Gateway Program (Northeast Corridor)

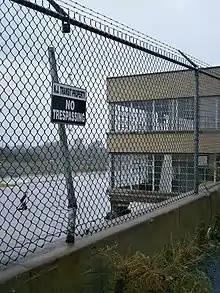
Site of the western portal of the tunnel in North Bergen at Tonnelle Avenue

The right-of-way was originally developed by the Pennsylvania Railroad (PRR) in conjunction with the 1910 opening of New York's Pennsylvania Station, which required the construction of the Portal Bridge over the Hackensack River, as well as the North River Tunnels under the Hudson Palisades and Hudson River. The following year the Manhattan Transfer station was opened in the Kearny Meadows to allow changes between steam and electric locomotives. This station also provided for passenger transfers to/from its former main terminal at Exchange Place in Jersey City or the Hudson and Manhattan Railroad (H&M), the forerunner of today's Port Authority Trans Hudson (PATH). The Dock Bridge over the Passaic River was opened in conjunction with the adjacent Newark Penn Station in 1935. In 1937, the H&M was extended over a second span, making the transfer in the meadows redundant.